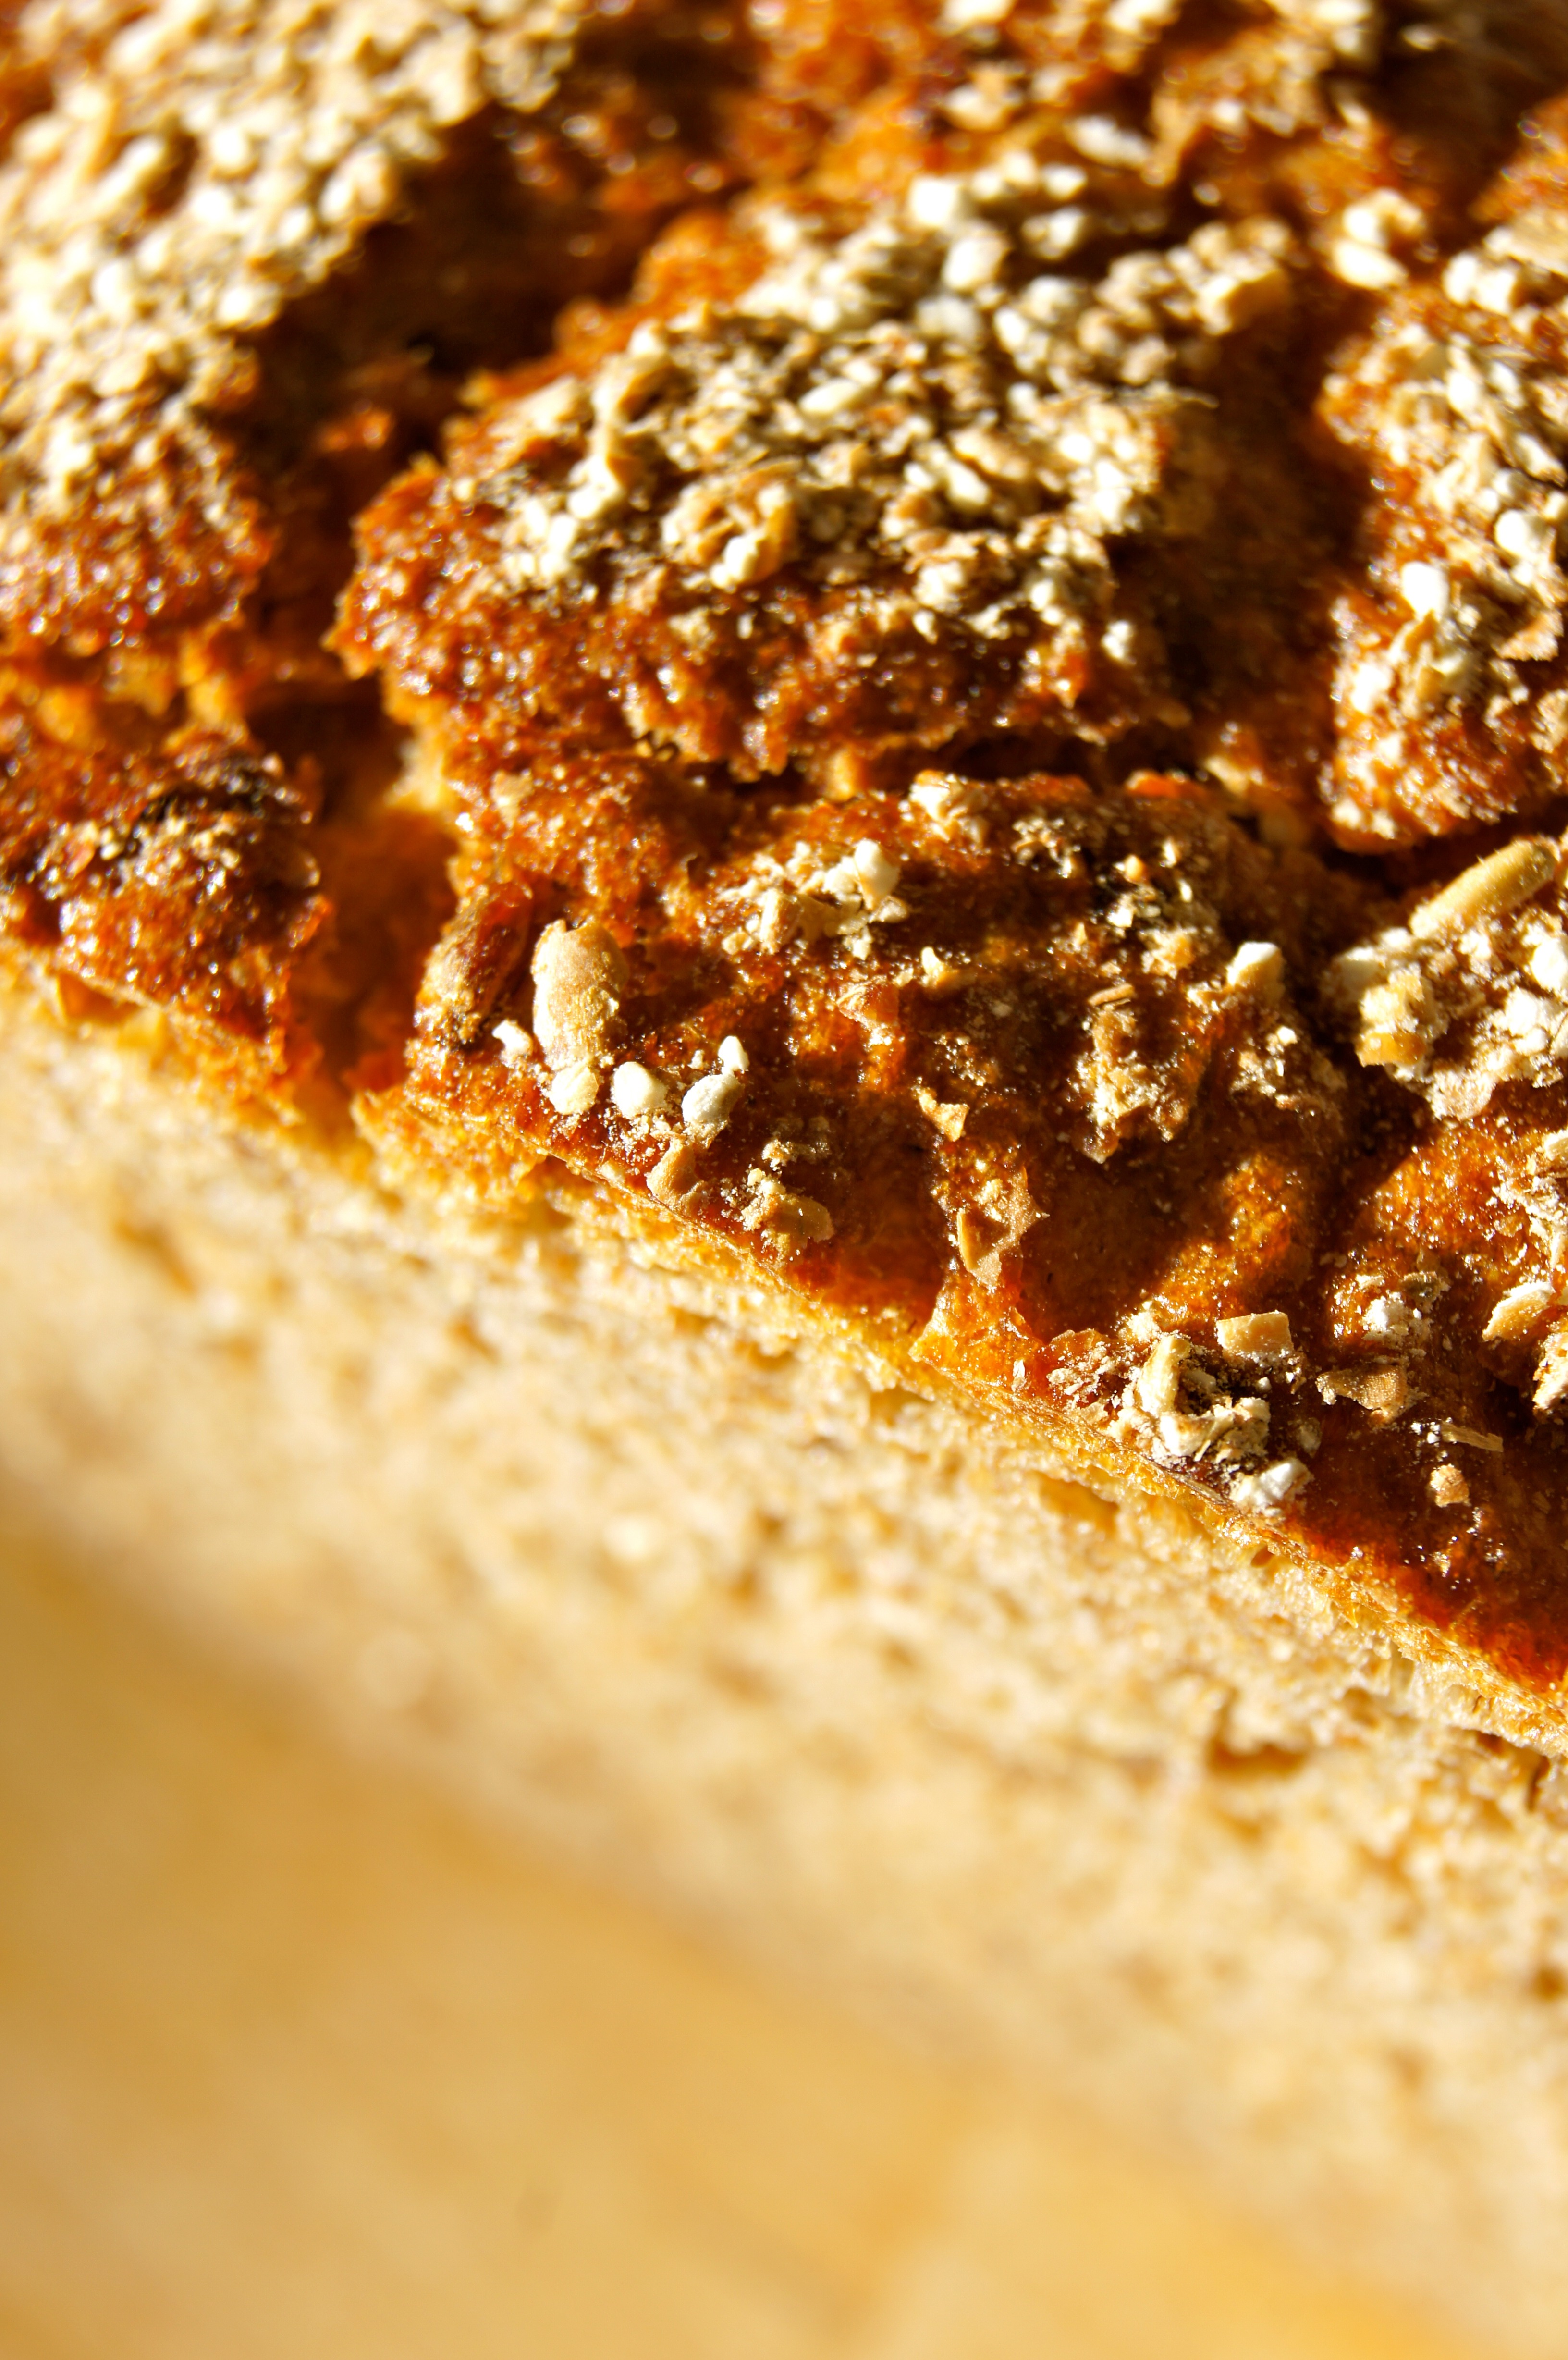
dish, meal, food, produce, breakfast, baking, dessert, eat, cuisine, bread, dough, cut, baked, crust, full, cereals, buy, frisch, disc, flour, baked goods, flavor, bio